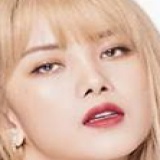
ca sĩ Thiều Bảo Trâm